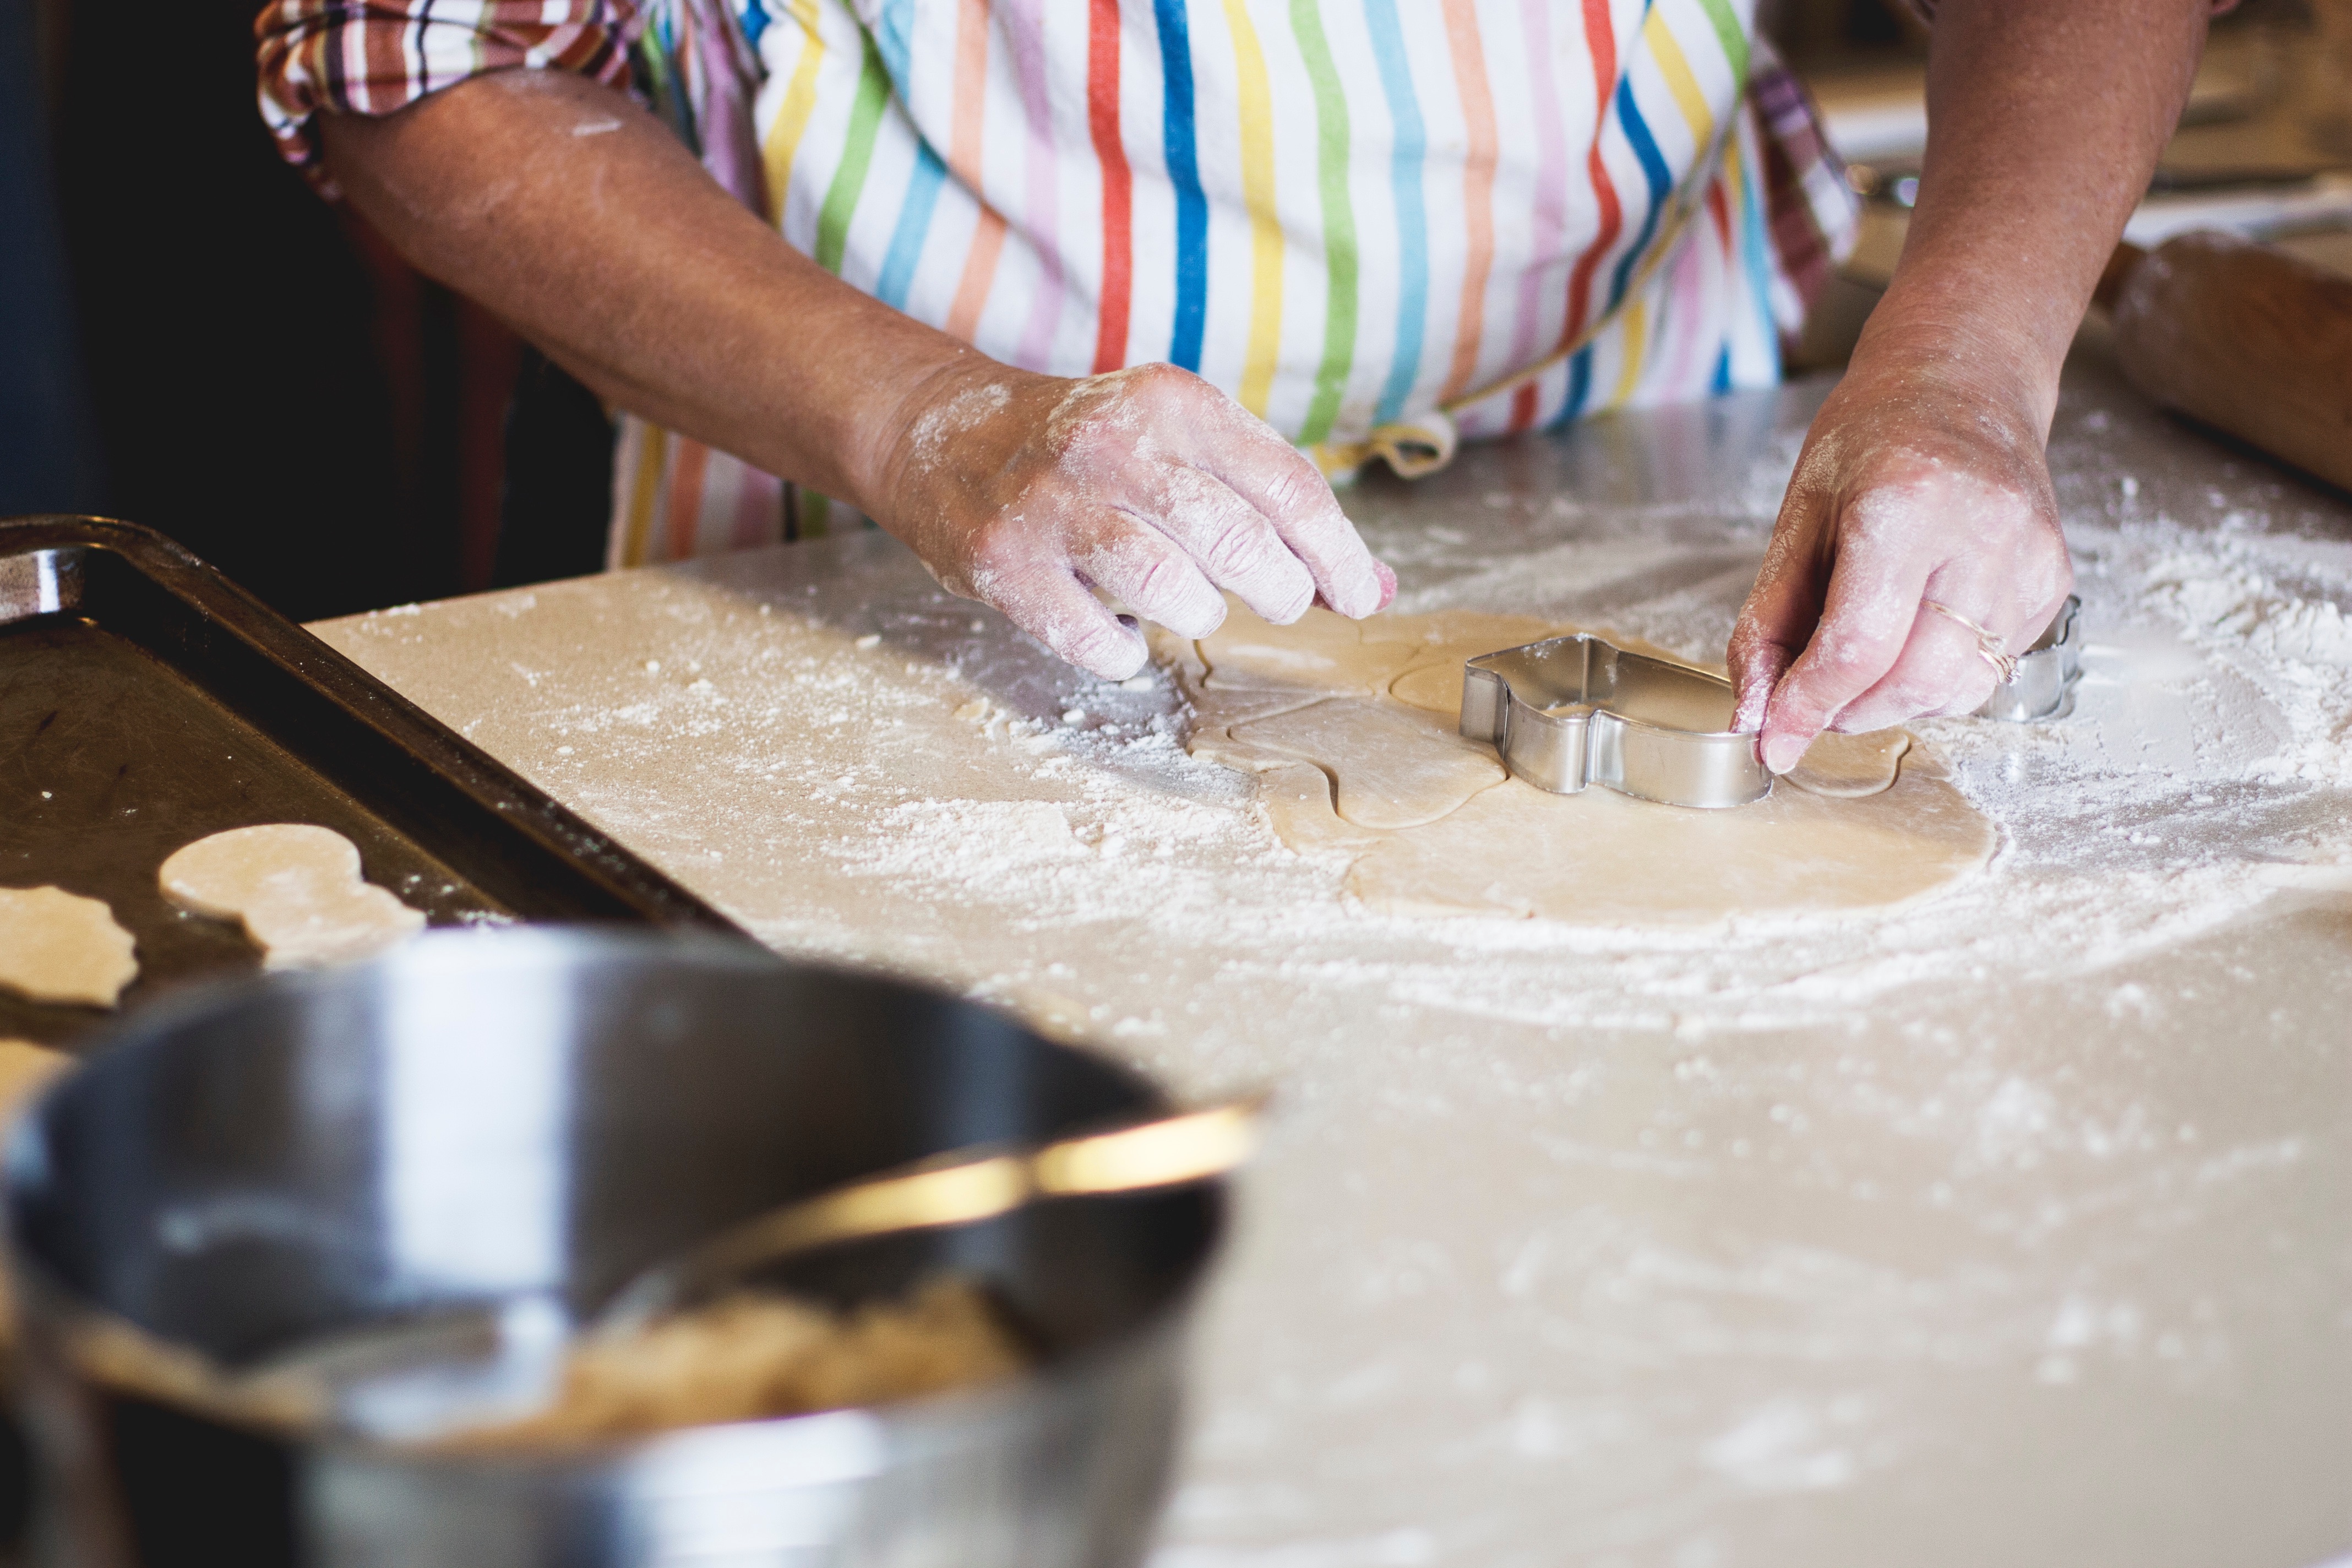
dish, food, cooking, baking, dessert, cuisine, dough, material, icing